Abington Park

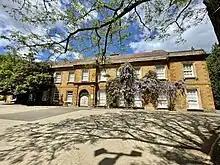
Abington Park Museum in May 2023

The park contains the ruins of the former village of Abington, the site of a medieval manor house with a mill attached, mentioned in the Domesday Book in 1086. The Abington gallows used for the five hangings in 1612 following the Northamptonshire witch trials, amongst the first in England to use trial by ducking stool, are believed to have been situated at the crossroads in Abington Park. The village was enclosed and depopulated when the manor was enlarged and parklands created by the Thursby family in the late 17th century.